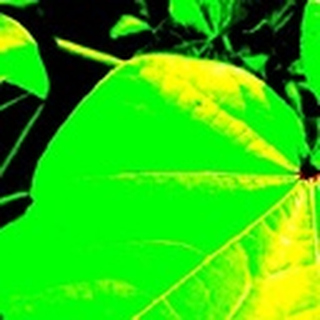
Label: healthy_cotton